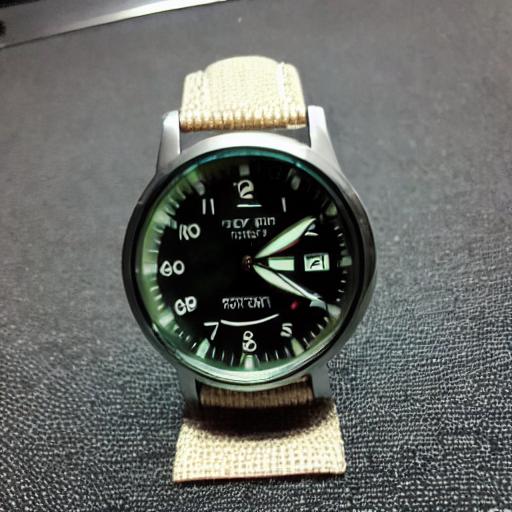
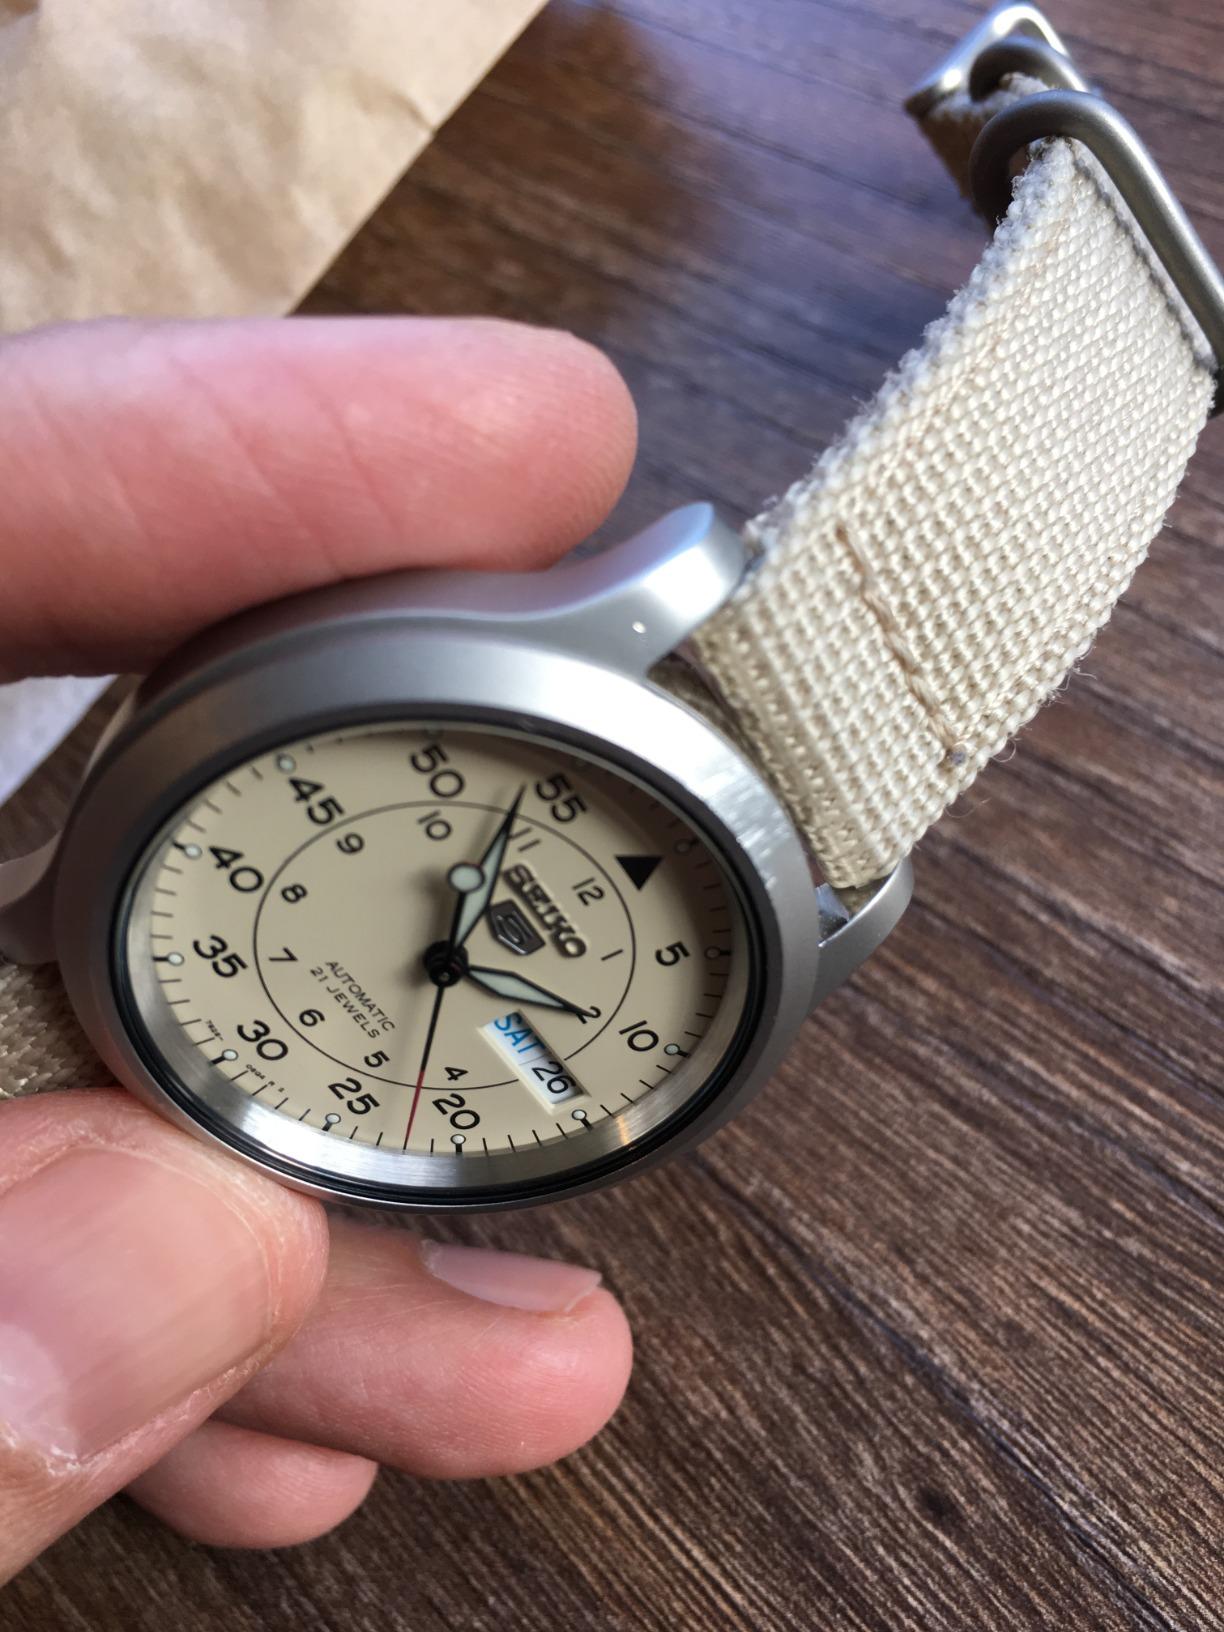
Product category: accessories_watch
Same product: no